Violence against transgender people in the United States

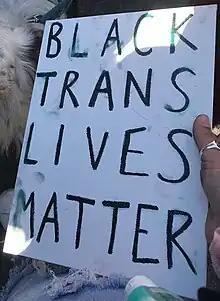
Poster from the Drag March for Change in Chicago, Illinois. The march was held in June 2020.

Violence against transgender people in the United States includes sexual, physical, and emotional violence. These acts of gender-based violence may result in the death of a transgender person. Transgender people are more likely to be violently attacked than cisgender ones. Between 2008 and 2020, 271 murders on trans people were reported in USA, giving 0.83 murders per 1,000,000 inhabitants and placing USA somewhere in the middle between "safe" and "unsafe" states, with reservation for inaccuracies and possible underreporting from some locations.